Madame Roland

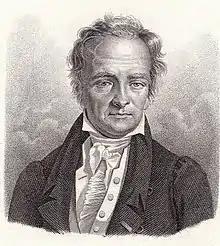
Louis-Augustin Bosc d'Antic was one of Madame Roland's best friends. He was responsible for the publication of the first edition of her memoirs.

On 24 June she was released unexpectedly because the legal basis for her arrest had been flawed, but was rearrested on a new indictment the very moment she wanted to enter her home. She spent the rest of her imprisonment in the harsher prison of Sainte Pelagie. She was very concerned about the fate of Buzot, more than about Jean-Marie Roland. She was hurt and angry that in his memoirs her husband planned to hold Buzot responsible for the crisis in their marriage. With some difficulty she managed to convince him to destroy the manuscript. She was convinced that she would eventually be put to death but refused to cooperate with an escape plan organized by Roland which involved exchanging clothes with a visitor; she thought this too risky for the visitor.